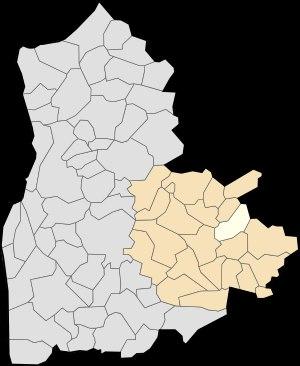
Brunembert est une commune française située dans le département du Pas-de-Calais en région Hauts-de-France.